Winged helmet

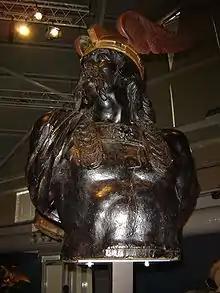
A 19th-century ship's figurehead depicting Brennus wearing a winged helmet

A winged helmet is a helmet decorated with wings, usually one on each side. Ancient depictions of the god Hermes, Mercury and of Roma depict them wearing winged helmets, and in the 19th century the winged helmet became widely used to depict the Celts. It was also used in romantic illustrations of legendary Norse gods and heroes. The motif, along with the horned helmet, became a clichéd signifier of the Northern warrior.